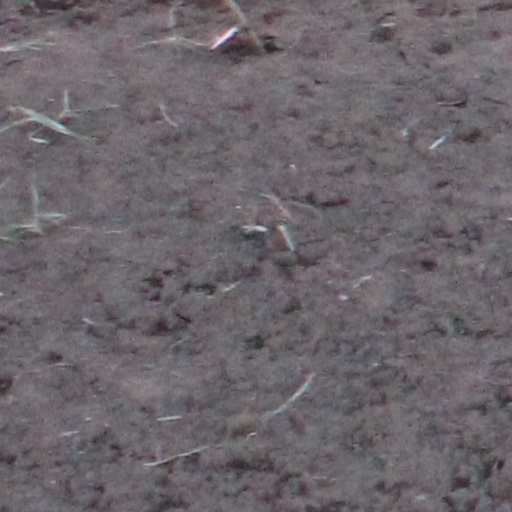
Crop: wheat